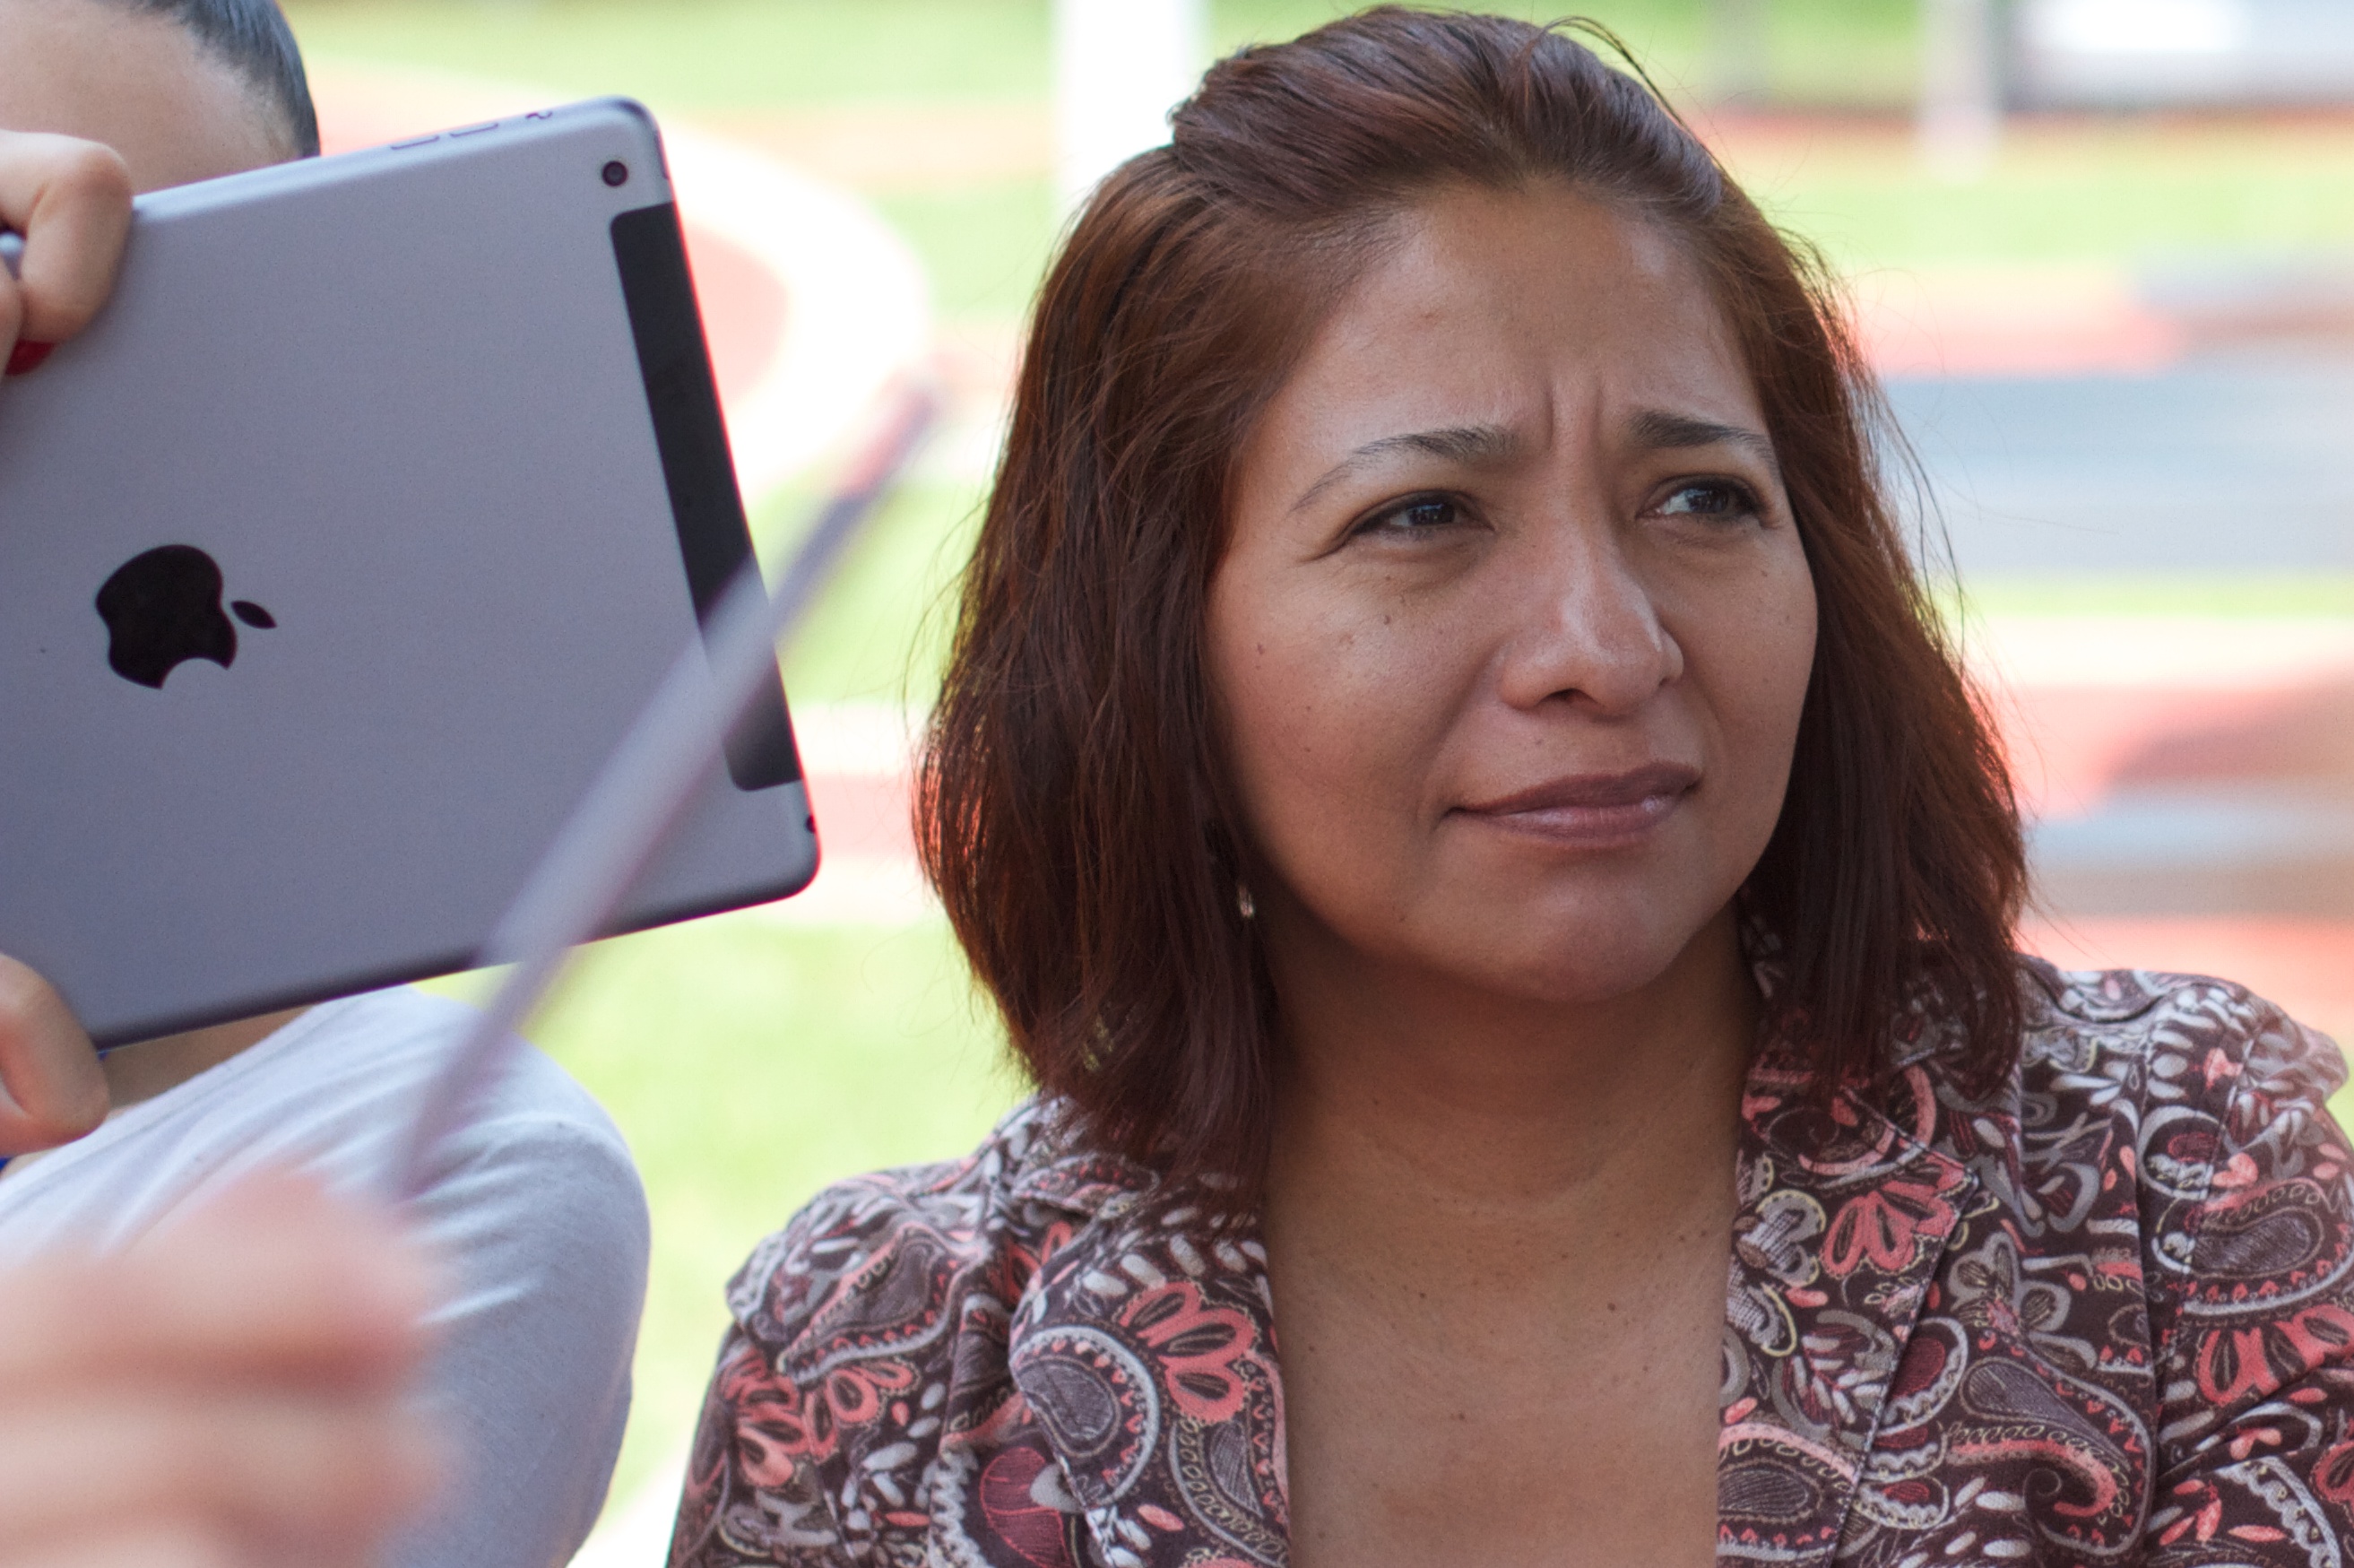
hand, person, people, girl, woman, portrait, child, facial expression, smile, face, head, beauty, udgagora